Quadrant Private Equity

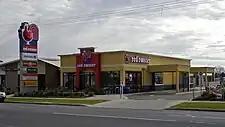
A Red Rooster outlet

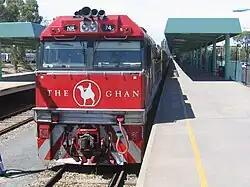
"The Ghan", a rail service operated by Journey Beyond

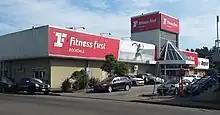
A Fitness First gym in suburban Sydney, Australia in 2016.

Quadrant bought Kathmandu Holdings in 2006 for NZ$275 million, floating the company on the ASX three years later for around AU$350 million.